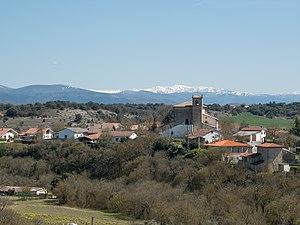
Apodaka est une commune ou une contrée appartenant à la municipalité de Zigoitia dans la province d'Alava, située dans la Communauté autonome basque en Espagne.